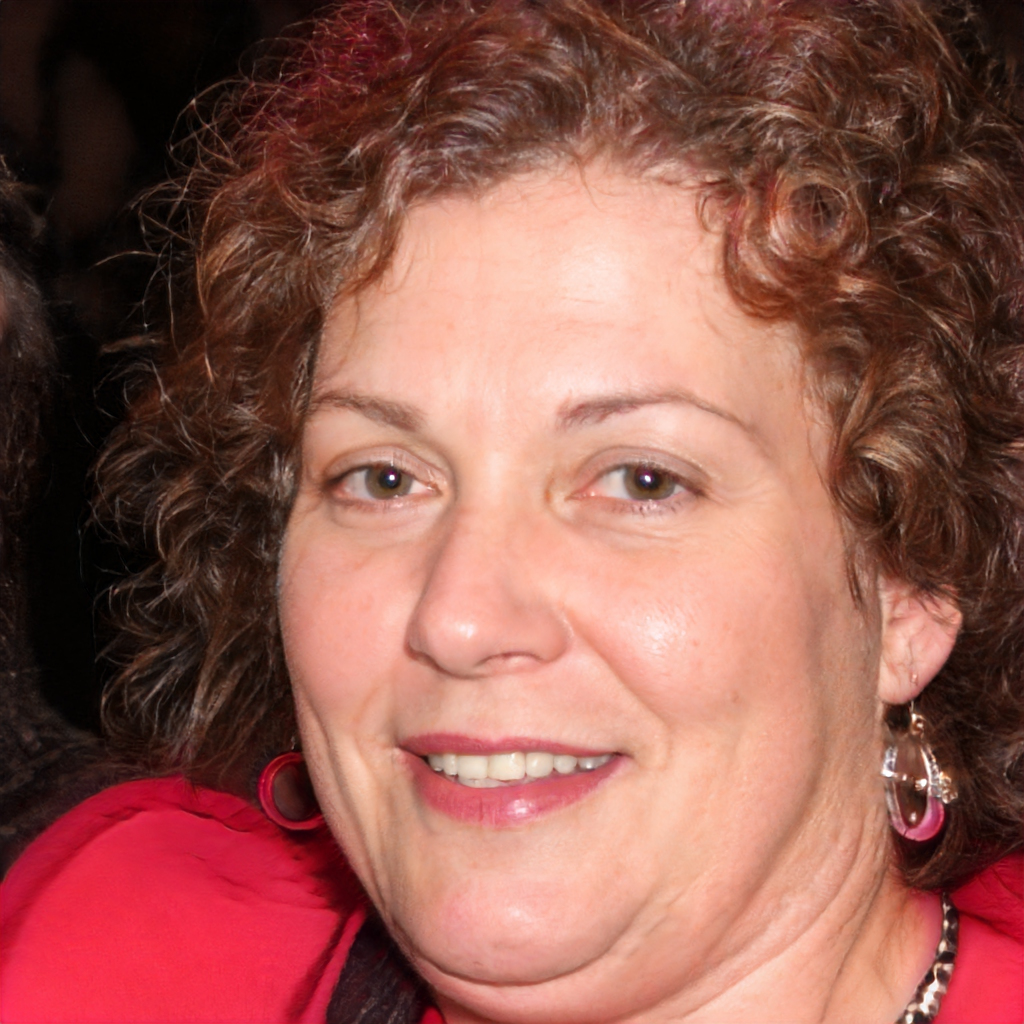
Label: Colored